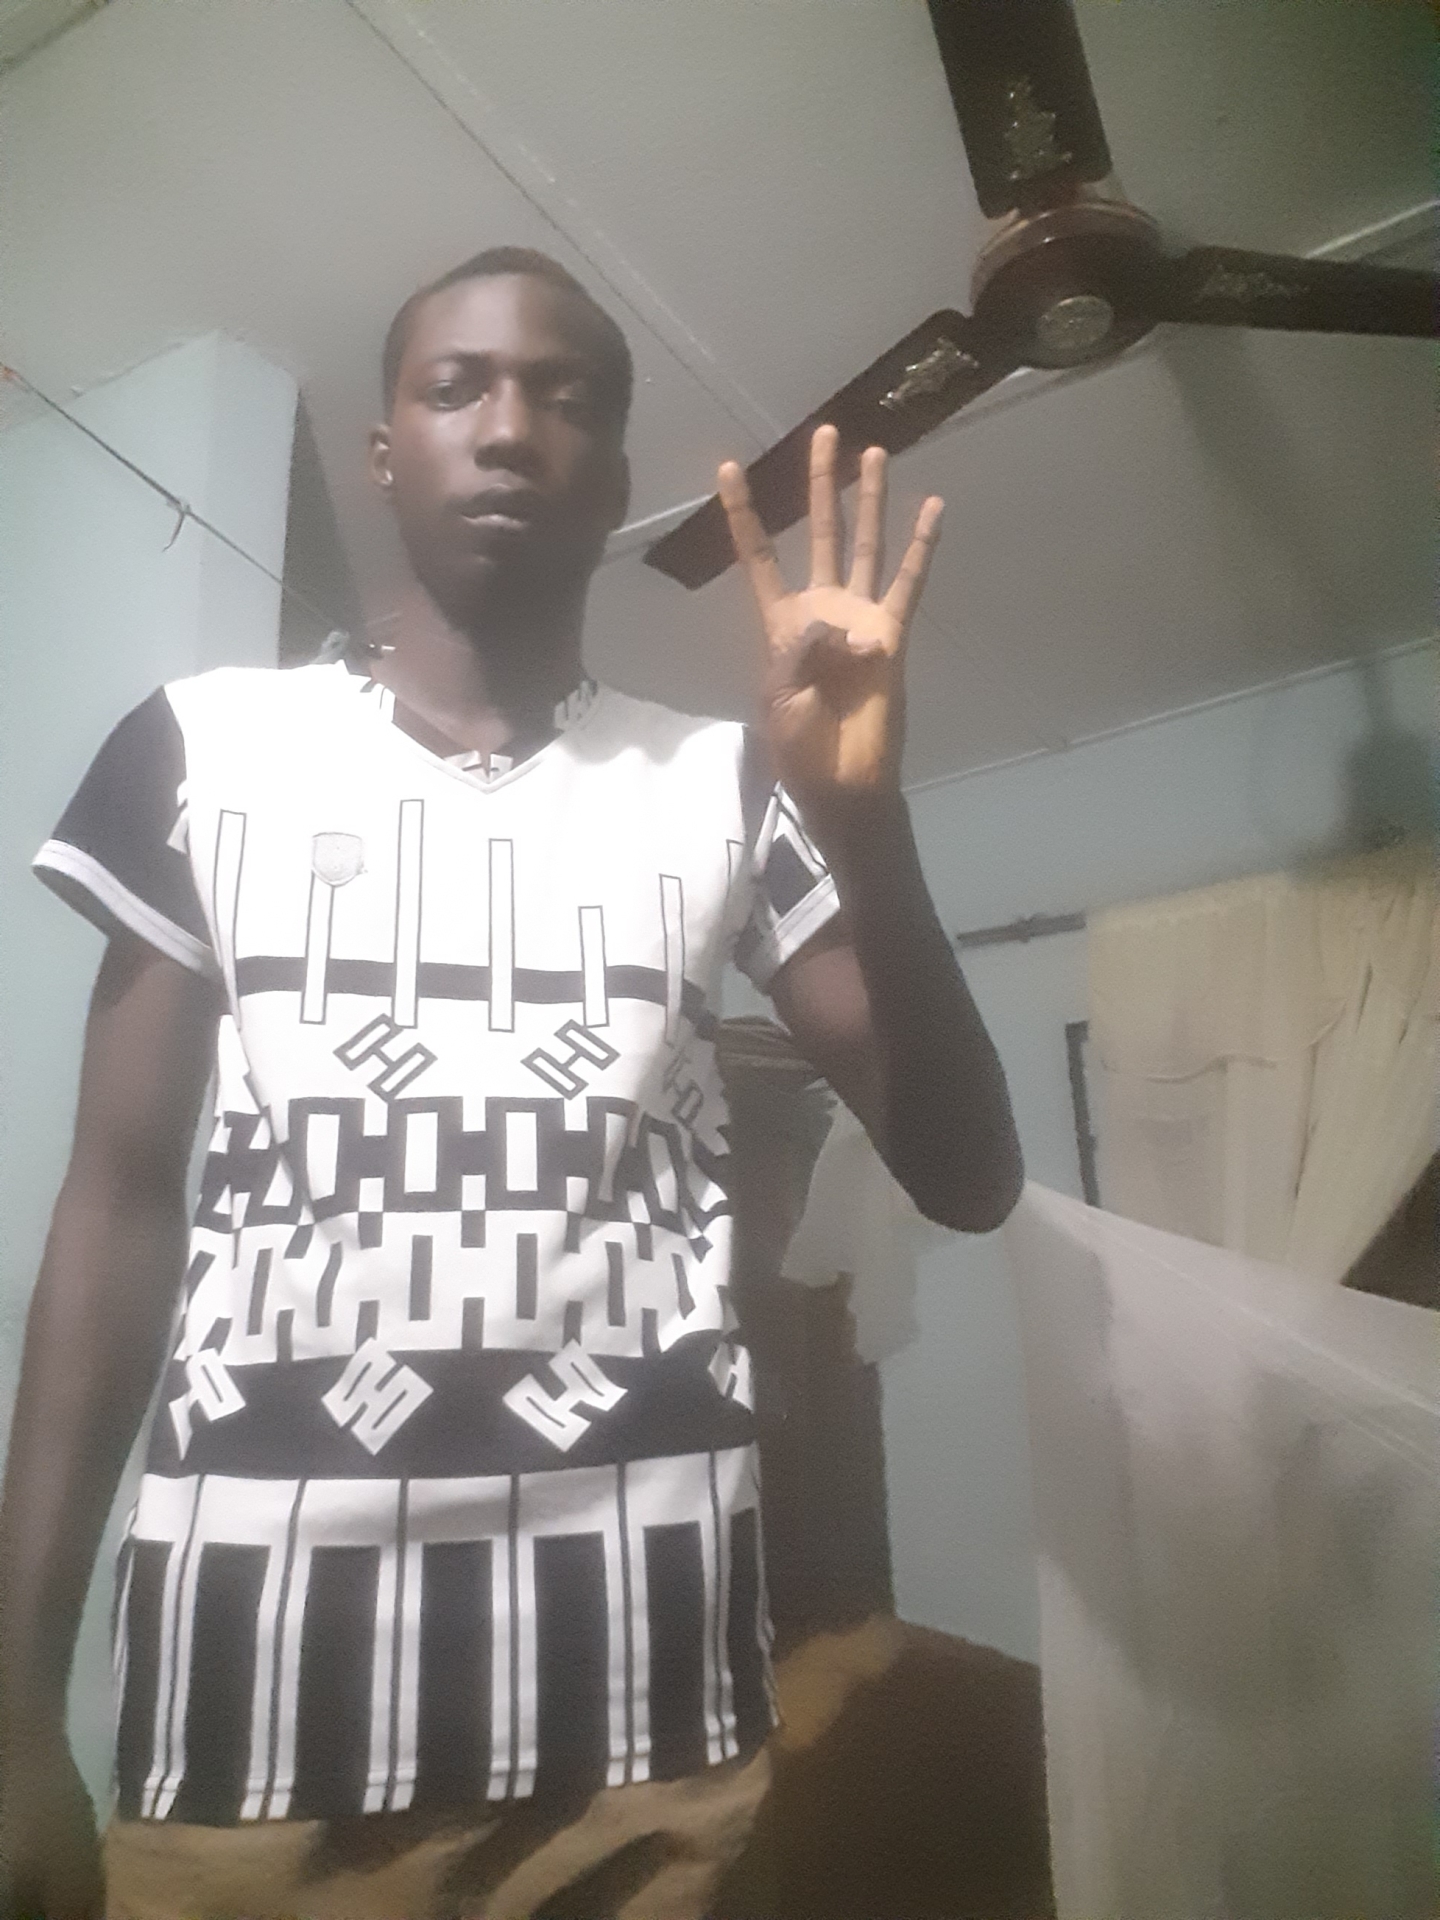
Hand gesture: four